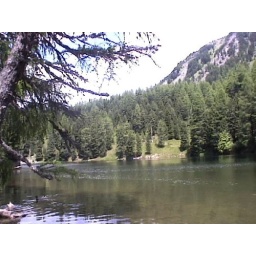
A nice lake somewhere in Austria... notice the duck in the bottom left corner.